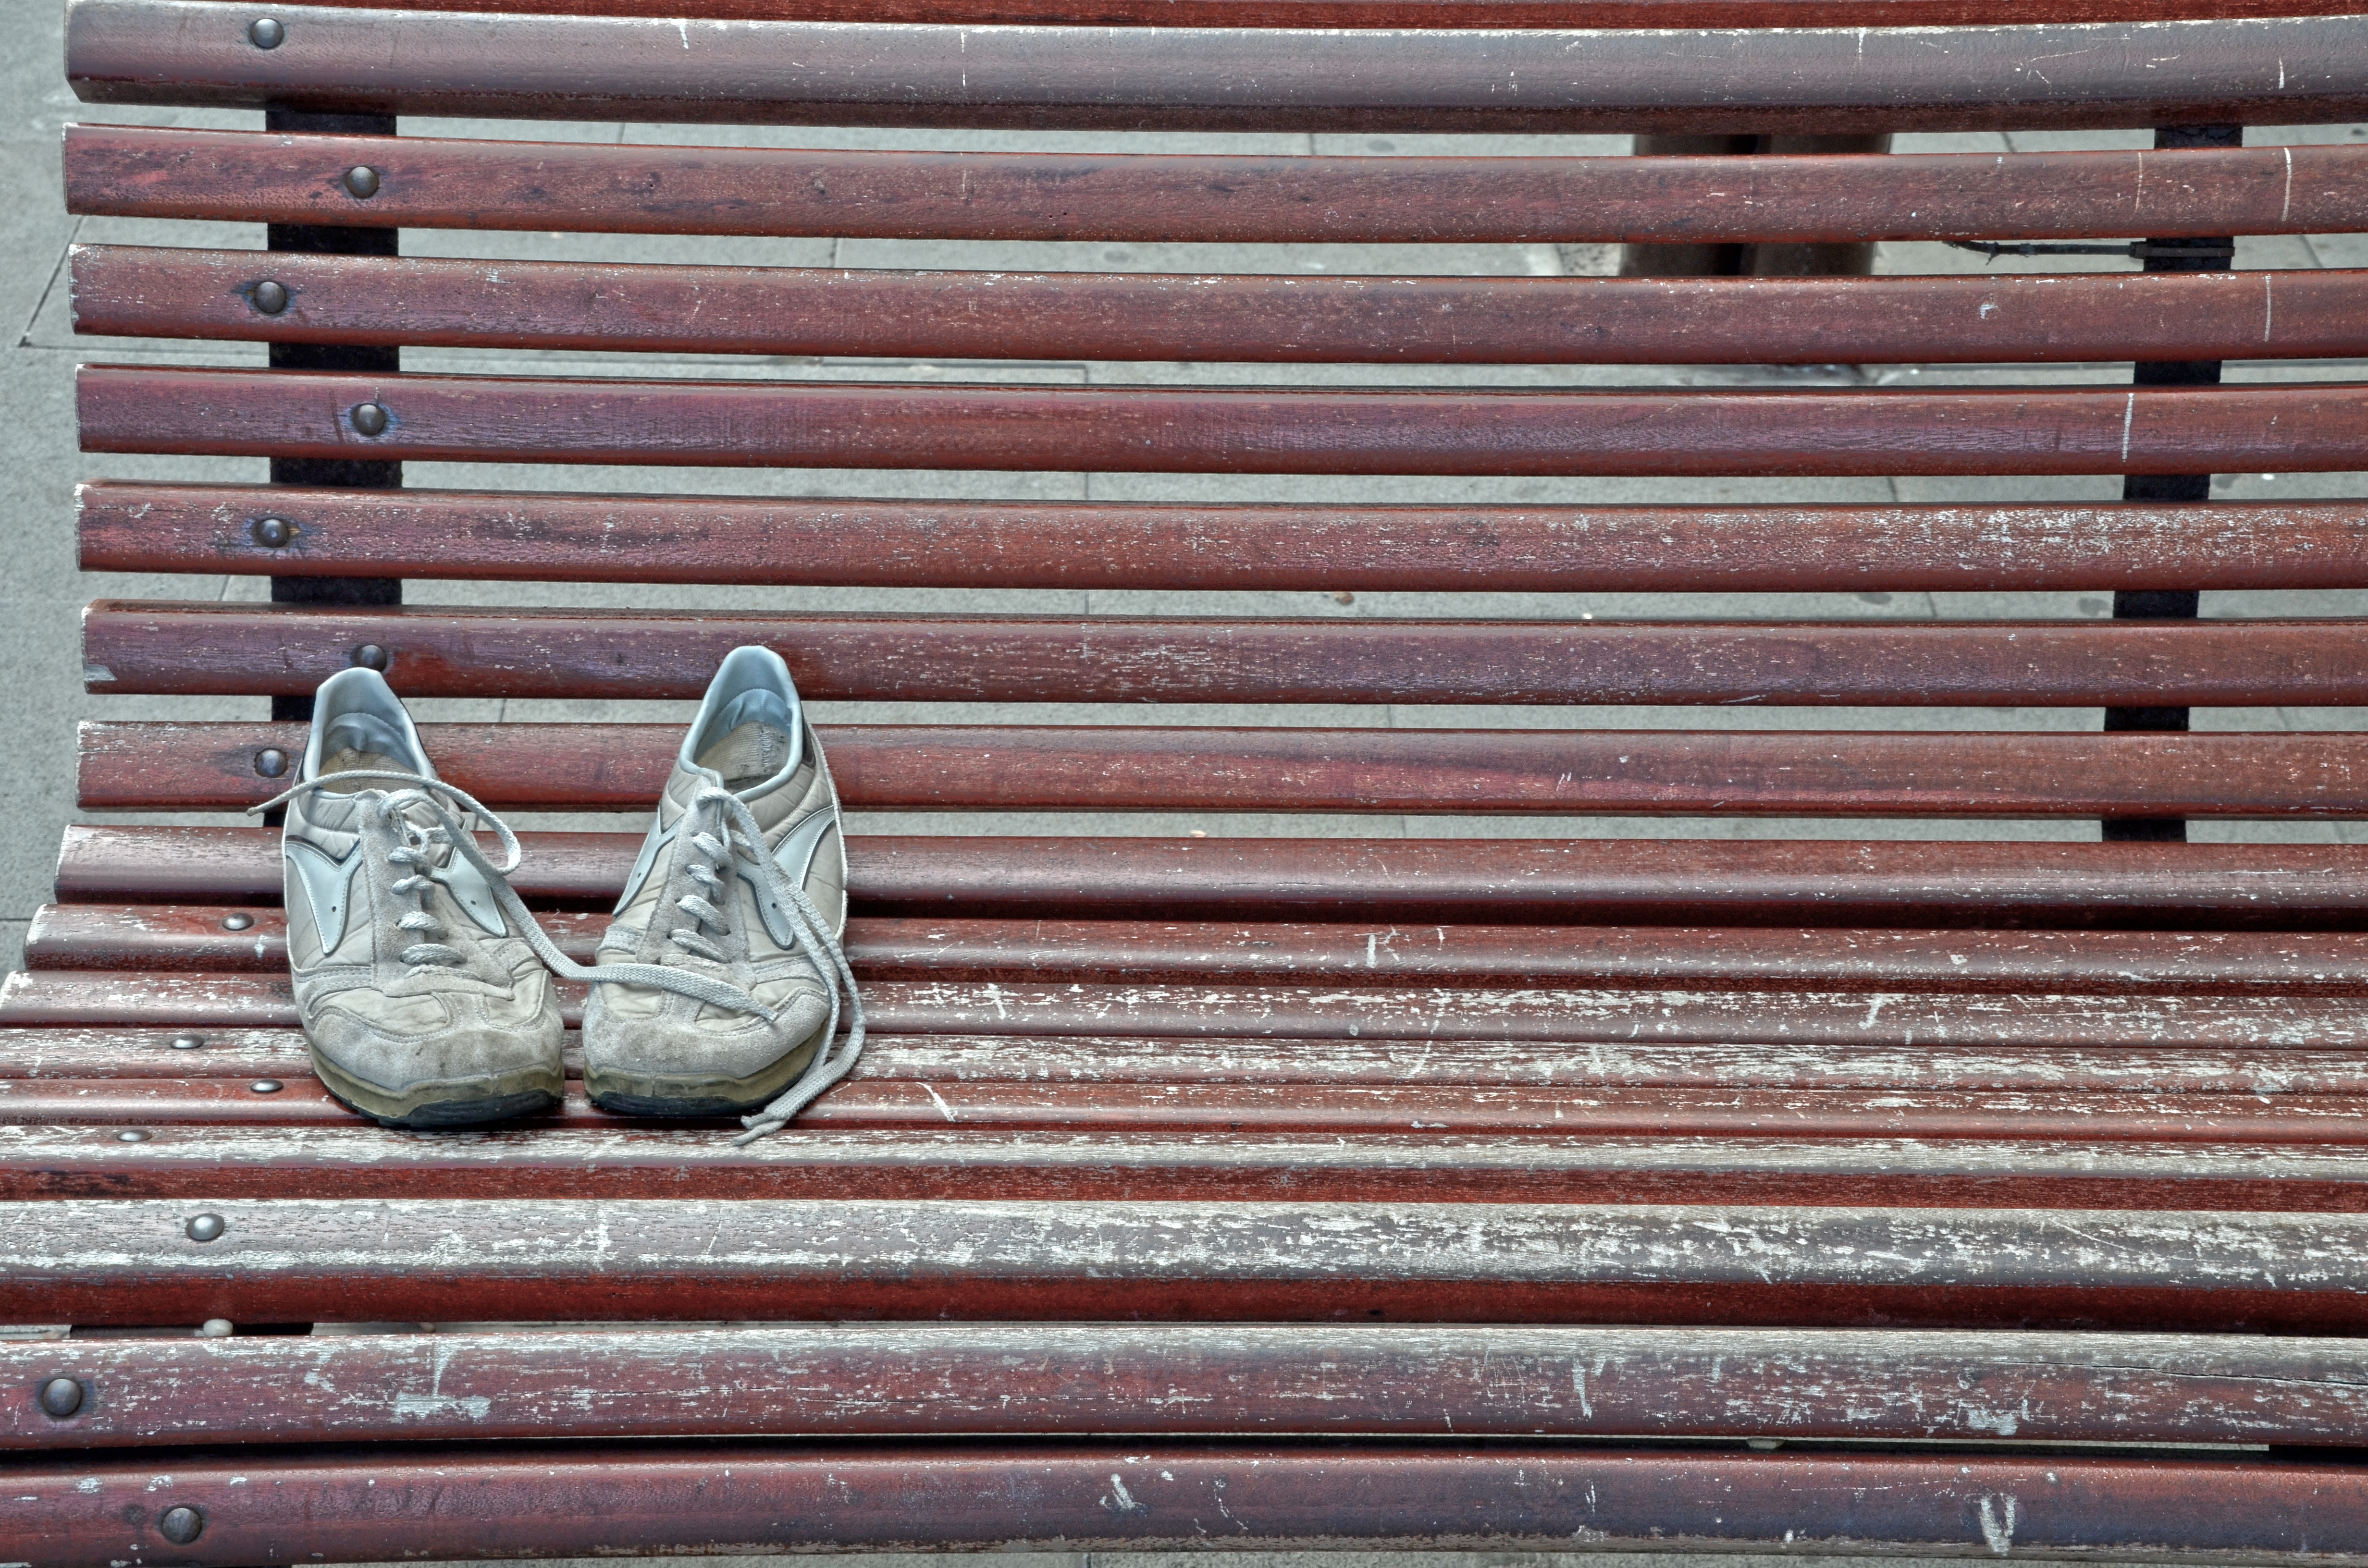
wing, wood, wall, line, red, metal, brick, material, interior design, iron, window covering